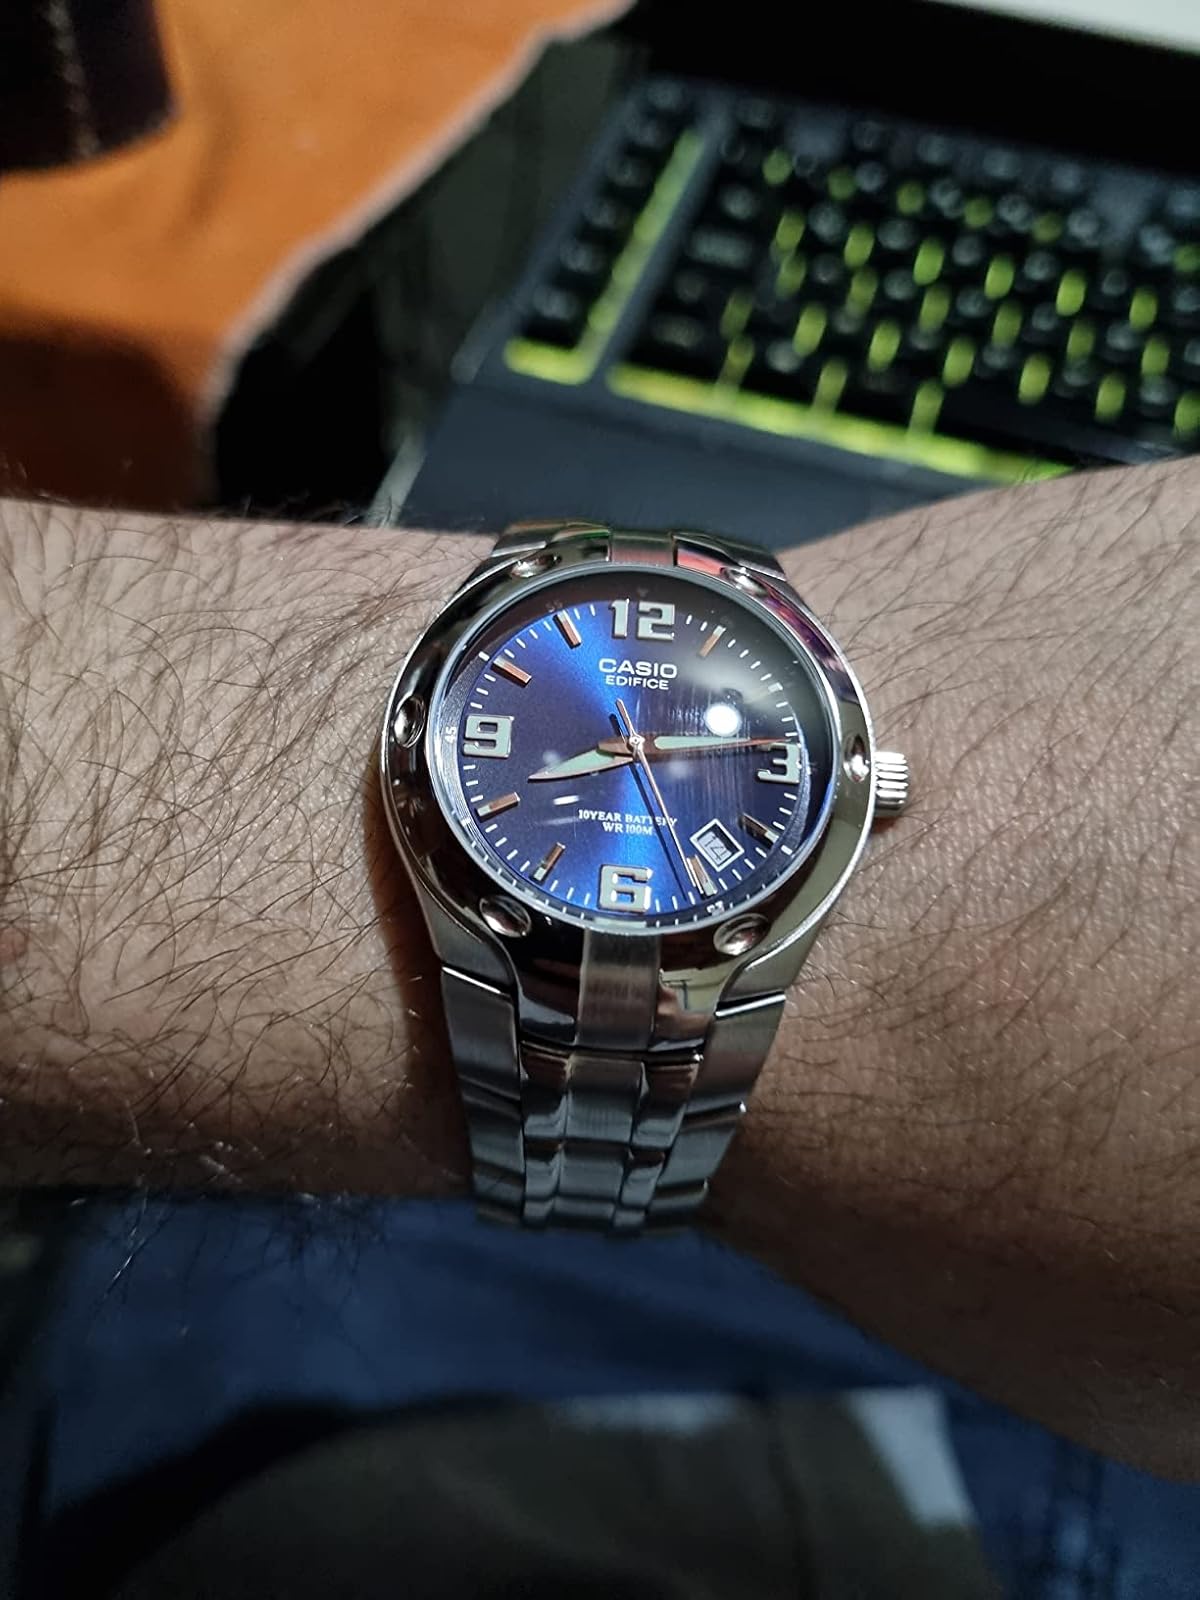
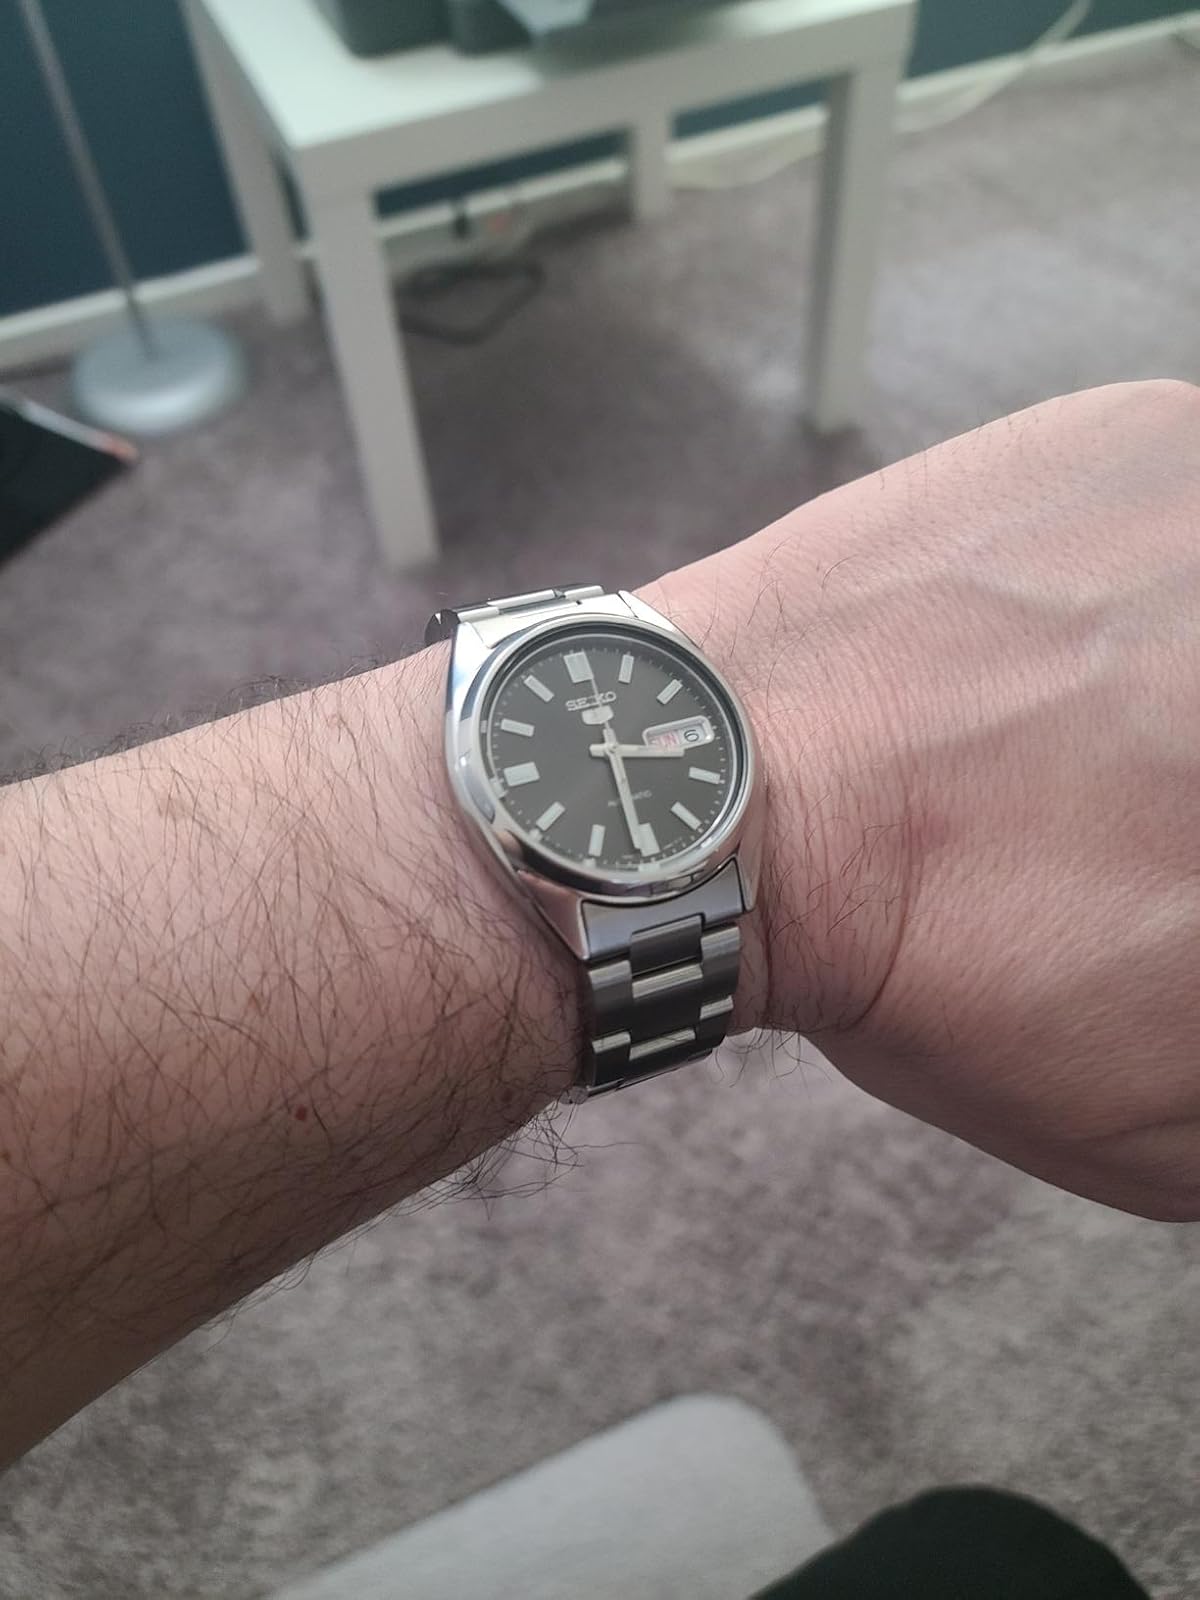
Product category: accessories_watch
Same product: no